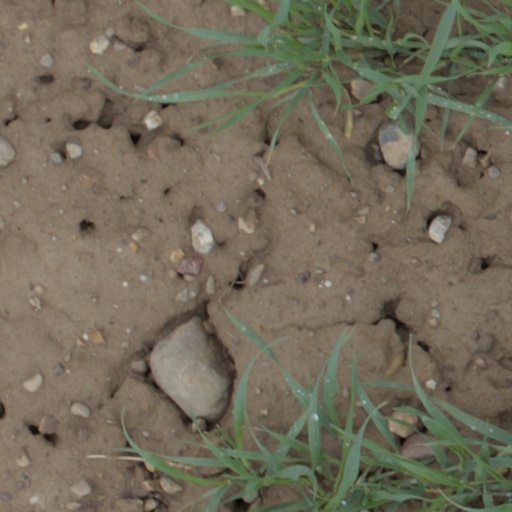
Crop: wheat